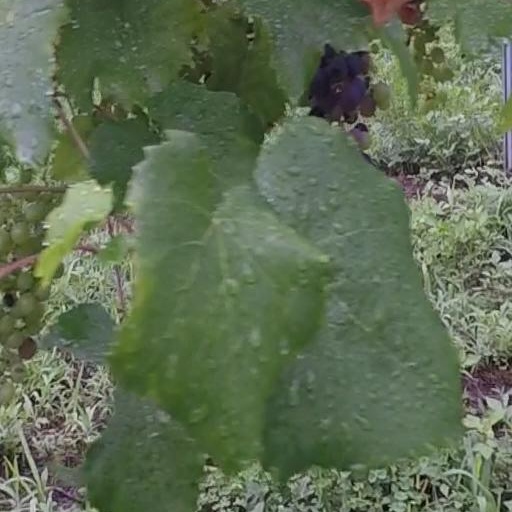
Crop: grape